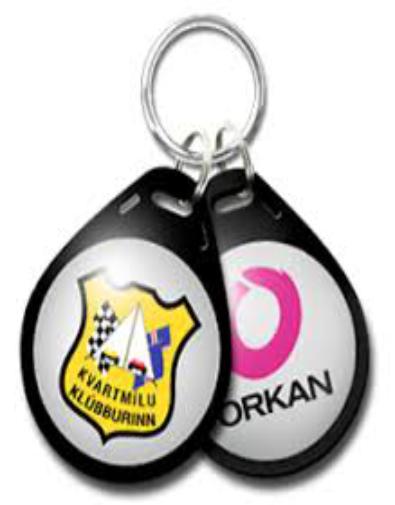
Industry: Others